Censorship of YouTube

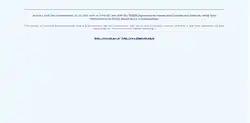
This error message was shown when attempting to access YouTube in Turkey between May 5, 2008, to October 30, 2010. It translates to: The decision of the Ankara 1st Criminal Court of Peace on this website (YouTube.com) within the scope of the PROTECTION MEASURE dated 05.05.2008 and numbered 2008/402 is implemented by the Directorate of Telecommunication Communication.

Turkish courts have ordered blocks on access to the YouTube website. This first occurred when Türk Telekom blocked the site in compliance with decision 2007/384 issued by the Istanbul 1st Criminal Court of Peace ("Sulh Ceza Mahkeme") on March 6, 2007. The court decision was based on videos insulting Mustafa Kemal Atatürk in an escalation of what the Turkish media referred to as a "virtual war" of insults between Greek, Armenian, and Turkish YouTube members. YouTube was sued for "insulting Turkishness" and access to the site was suspended pending the removal of the video. YouTube lawyers sent proof of the video's removal to the Istanbul public prosecutor and access was restored on March 9, 2007. However, other videos similarly deemed insulting were repeatedly posted, and several staggered bans followed, issued by different courts: